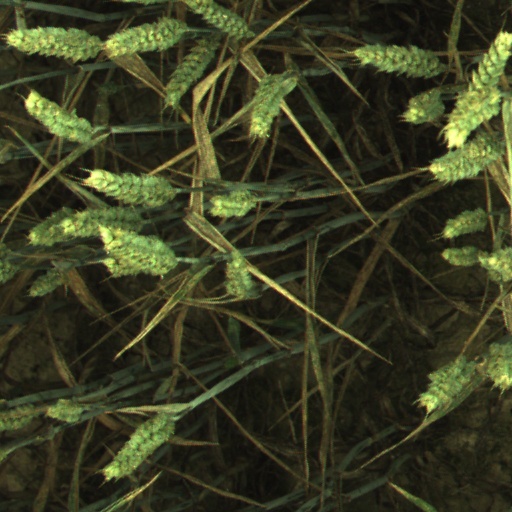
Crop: wheat